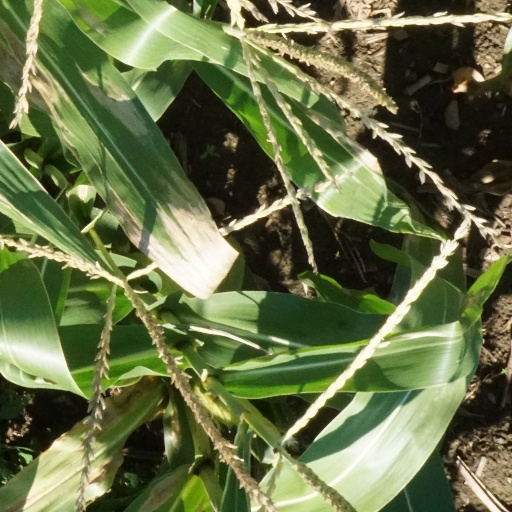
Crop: maize; corn